Belasco Theatre

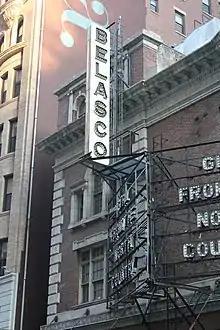
Sign on the Belasco's facade

David Belasco intended the backstage areas to be clean and comfortable, even prohibiting stagehands from spitting onto the floor. There were chairs behind the stage for actors to rest, as well as padded floors behind the proscenium so actors could walk on and off stage without making noise. Adjoining the auditorium was a six-story wing for dressing rooms. Each of the dressing rooms were arranged similarly to contemporary residential apartments, with concrete floors natural light, ventilation, hot and cold water, and a shower and bathtub on each floor. There were thirty-five rooms in total. The dressing rooms overlooked the side and rear alleys for natural light exposure, and the eastern wall was a thick fireproof wall separating the dressing rooms from the rest of the theater.